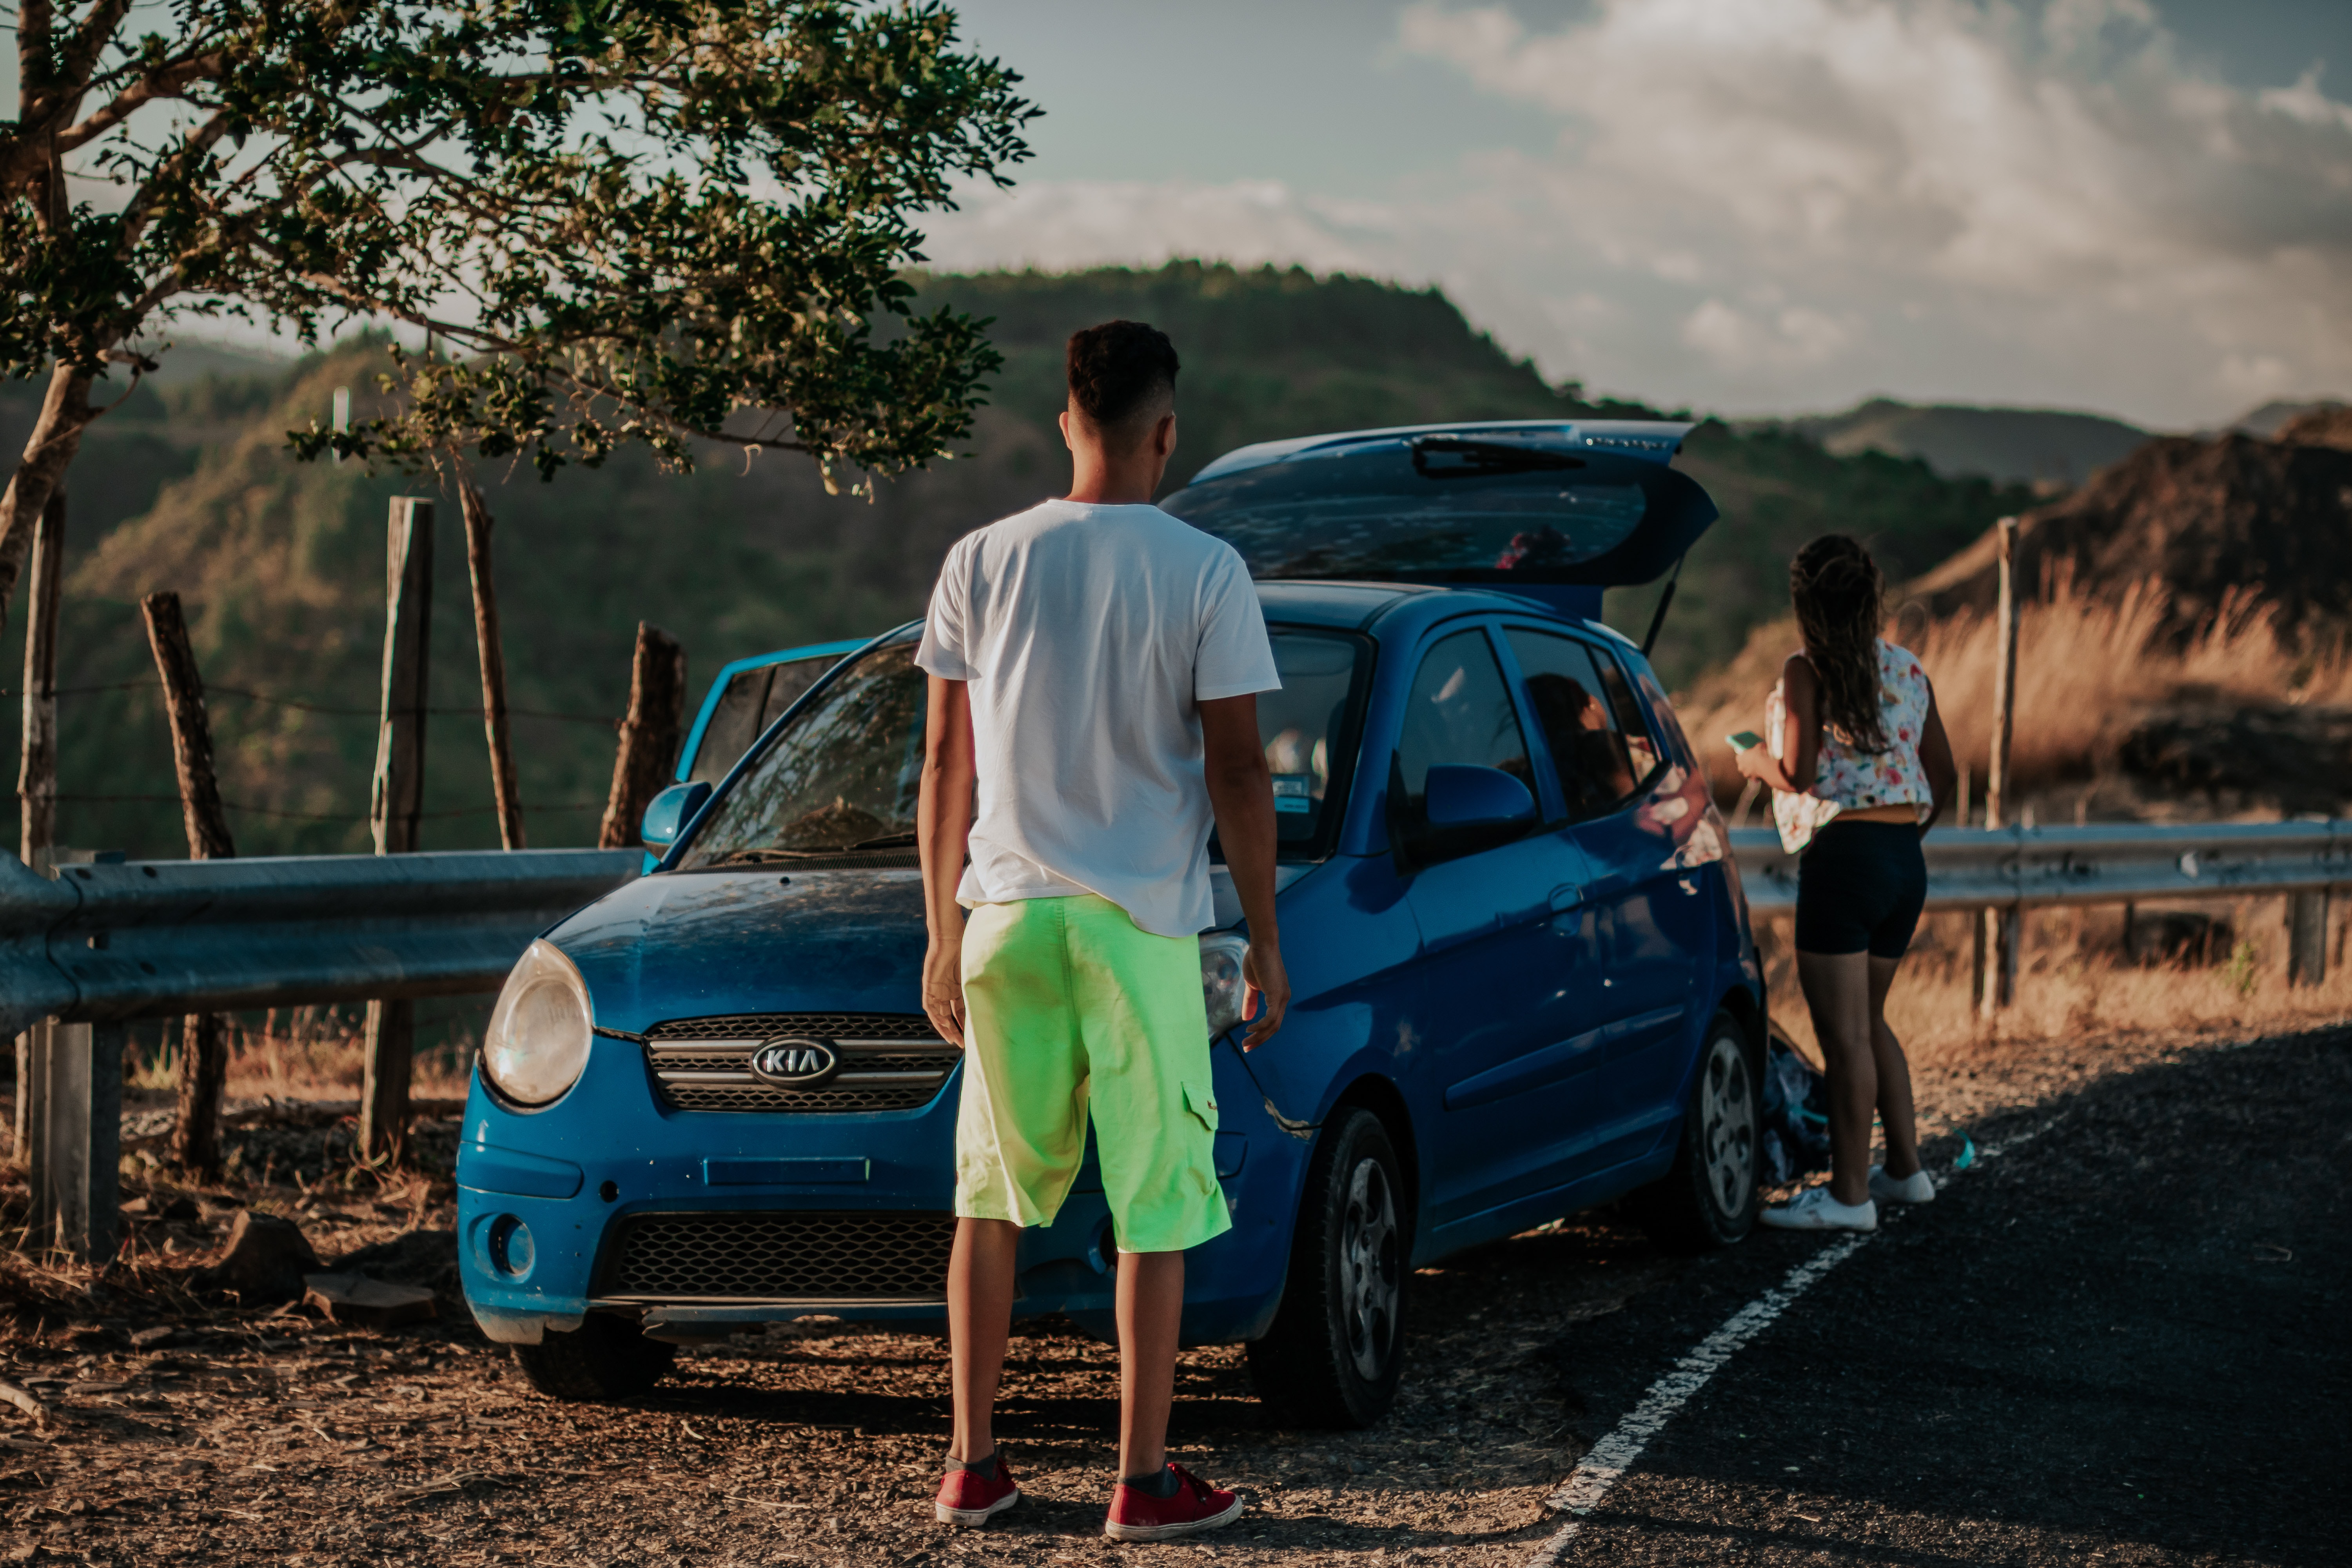
land vehicle, vehicle, car, Regularity rally, city car, photography, vehicle door, sky, tree, vacation, compact car, plant, subcompact car, family car, hatchback, road, travel, Hyundai atos, tourism